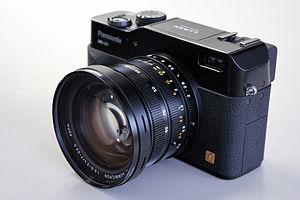
Lumix est la marque d'appareils photographiques numériques de Panasonic, allant du petit compact au reflex, remplacé par les hybrides. Elle est lancée en 2001 avec deux modèles compacts assemblés au Japon équipés d'objectifs conçus par Leica.